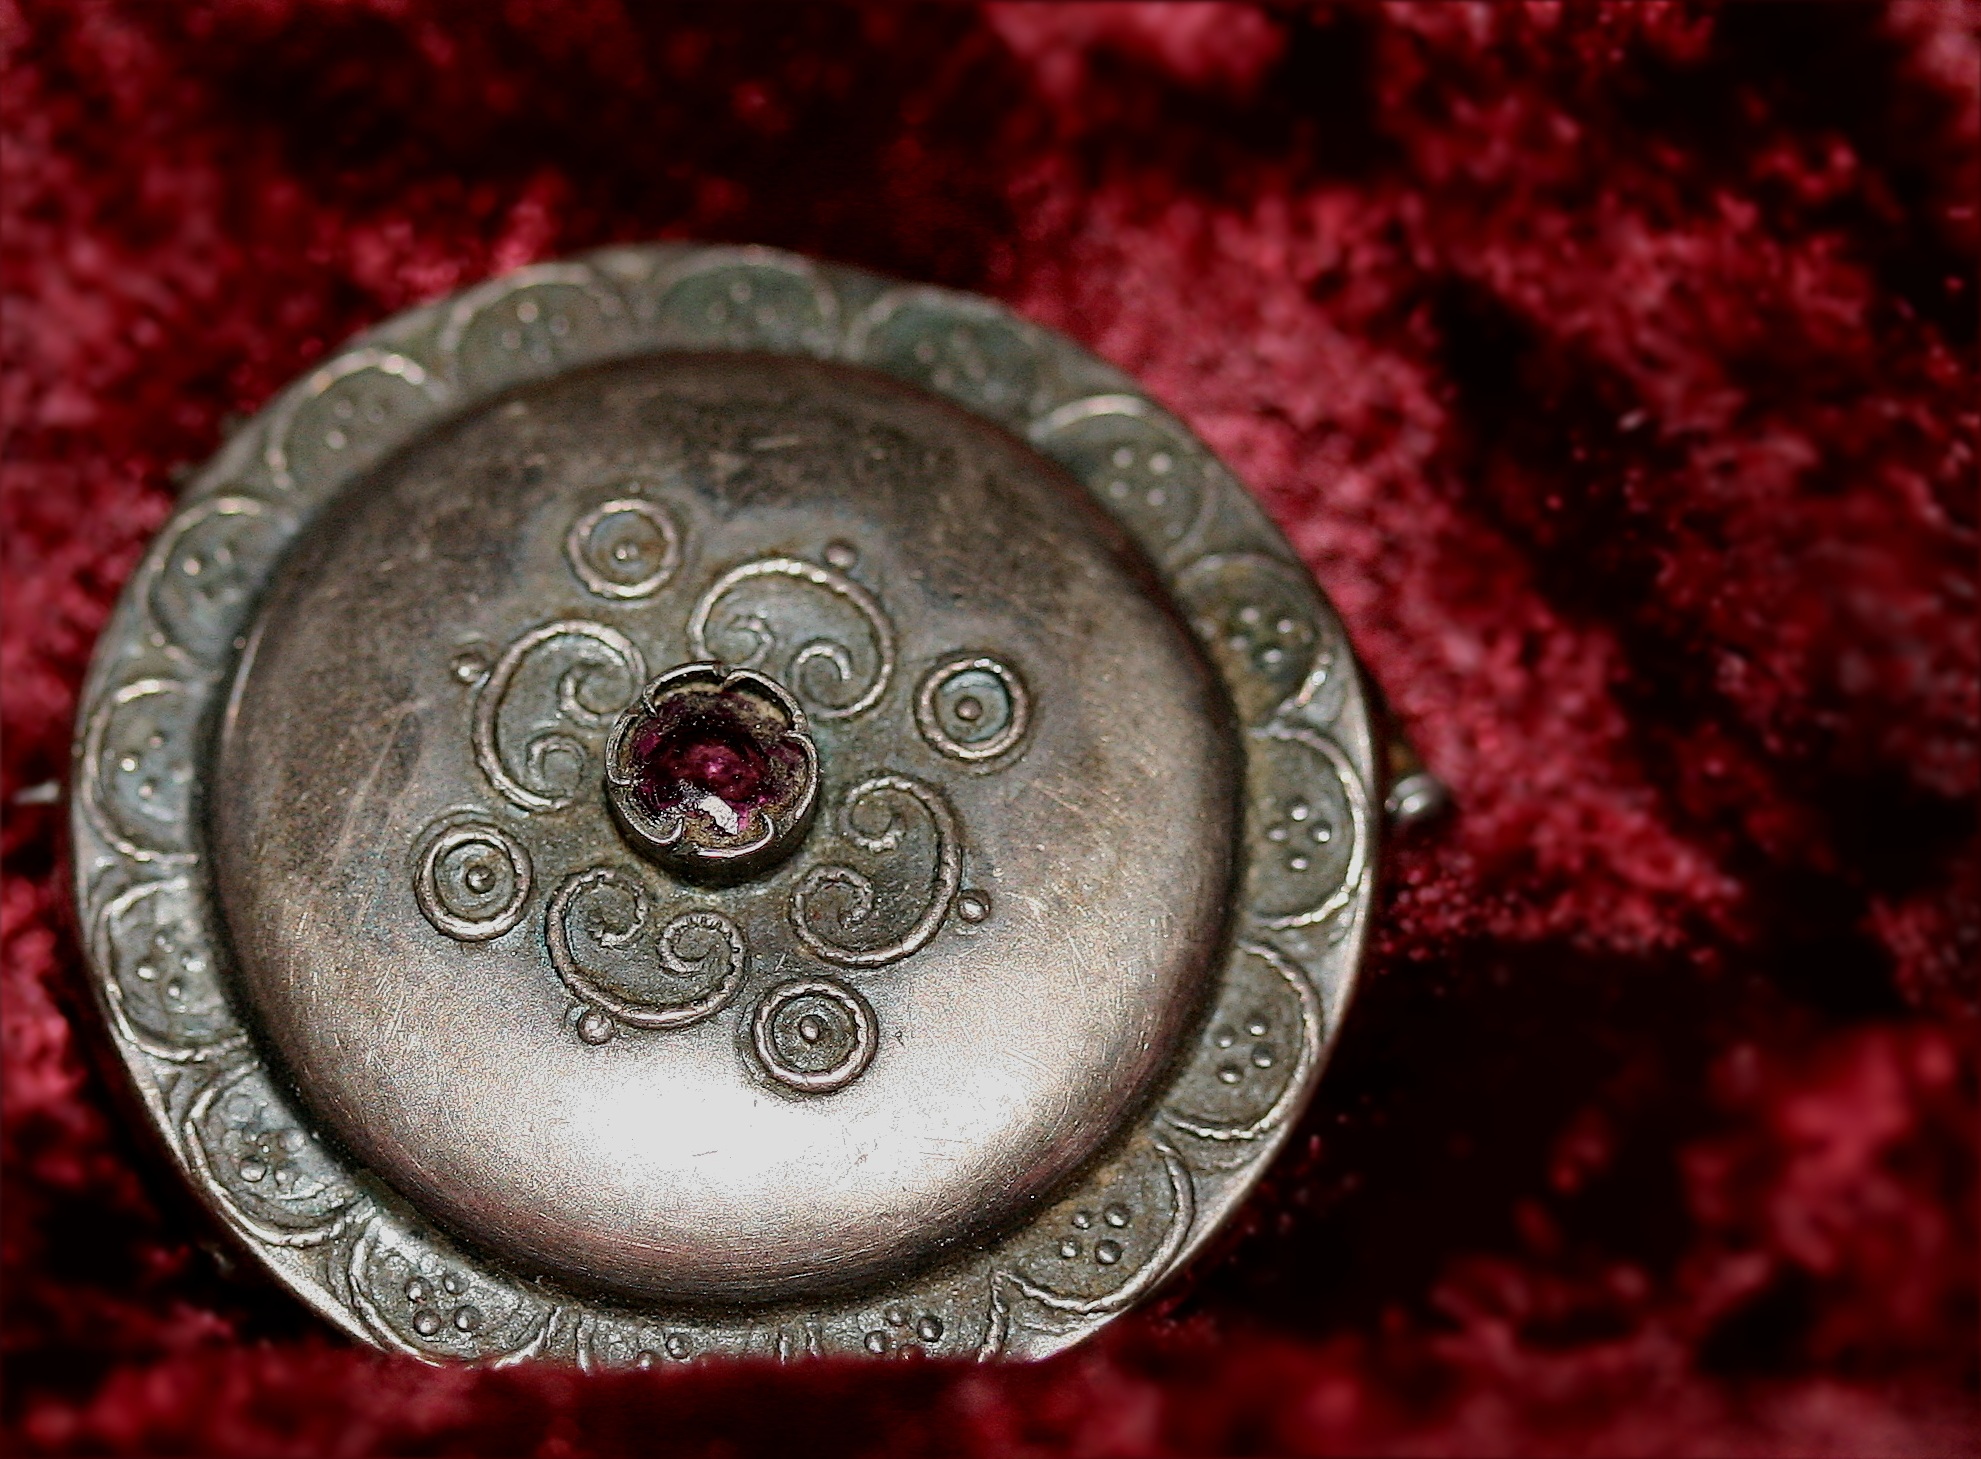
structure, old, red, metal, material, circle, jewellery, silver, nostalgic, organ, pendant, about, garnet, brooch, locket, silver jewelry, fashion accessory